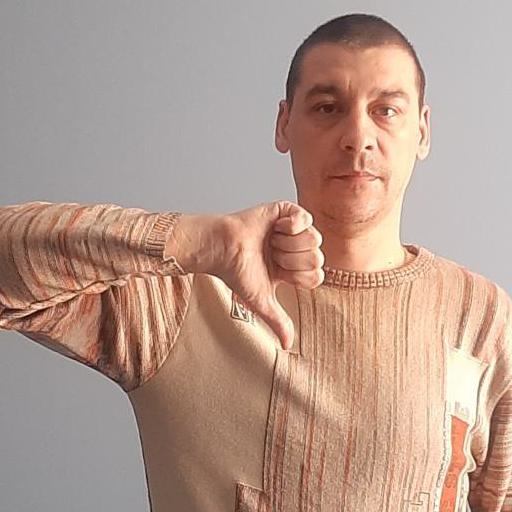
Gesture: dislike